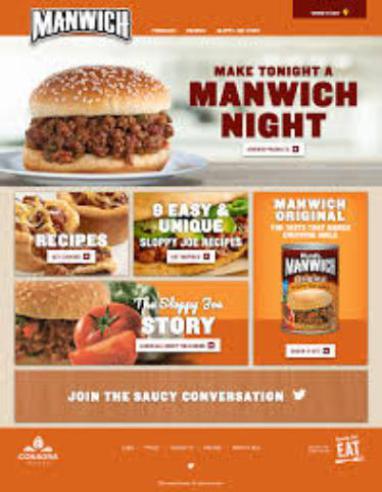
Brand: manwich
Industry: Food